King's Bounty: Armored Princess

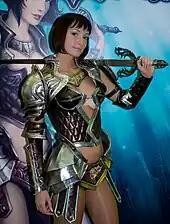
Promotion at IgroMir 2008

The title was first announced in November 2008, with the first release being the Russian version on April 10, 2009. The Polish version was released on October 23, while the North American version was released on November 20. Serving as an alternate publisher, Focus Multimedia published the title in the UK on March 19, 2010. DTP Entertainment published in April 2010 the German-language edition of "Armored Princess". An expansion pack, "", was released in 2010, with a rebalanced and extended campaign, as well as two new campaigns, and an editor to create additional content.